Sabrina Pignedoli

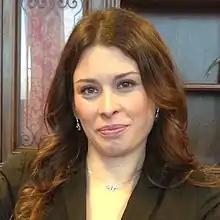

Sabrina Pignedoli (born 24 October 1983) is an Italian politician and Member of the European Parliament since 2019.